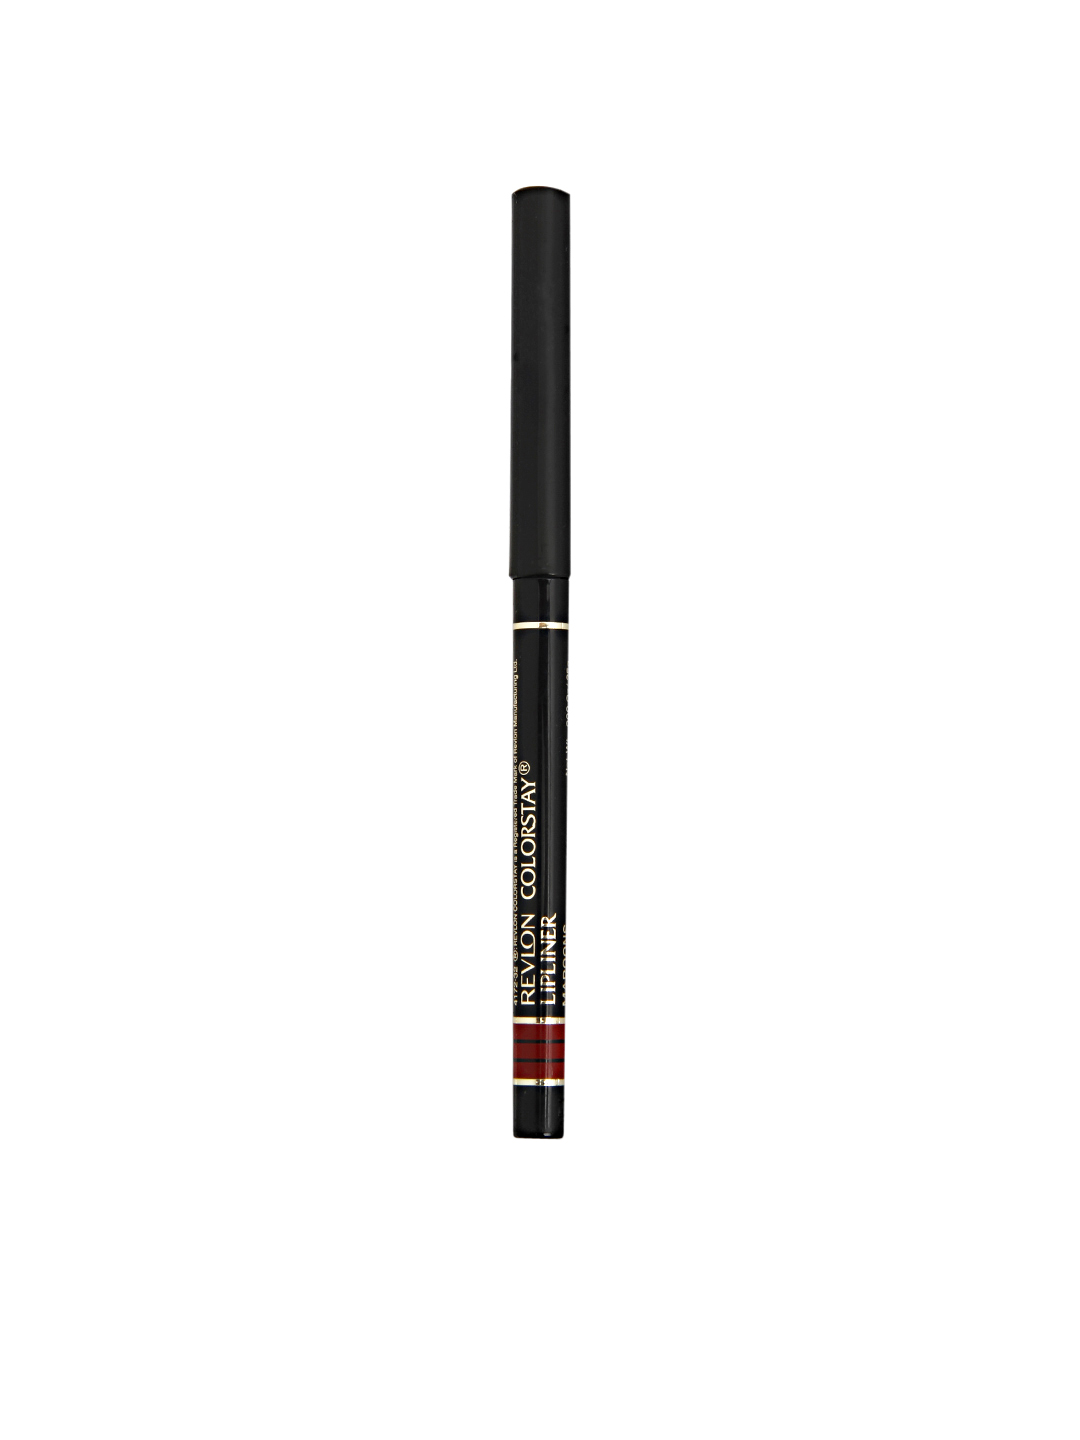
Revlon Colorstay Maroon Lip Liner
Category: Personal Care / Lips / Lip Liner
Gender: Women
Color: Maroon
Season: Spring 2017
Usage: Casual